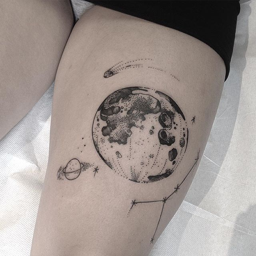
i started a full leg design , i am totally in love with this project .